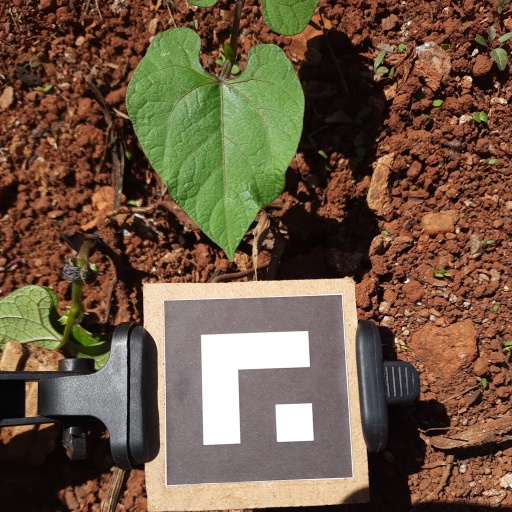
Observations: wavy surface, no eating holes, under sunlight